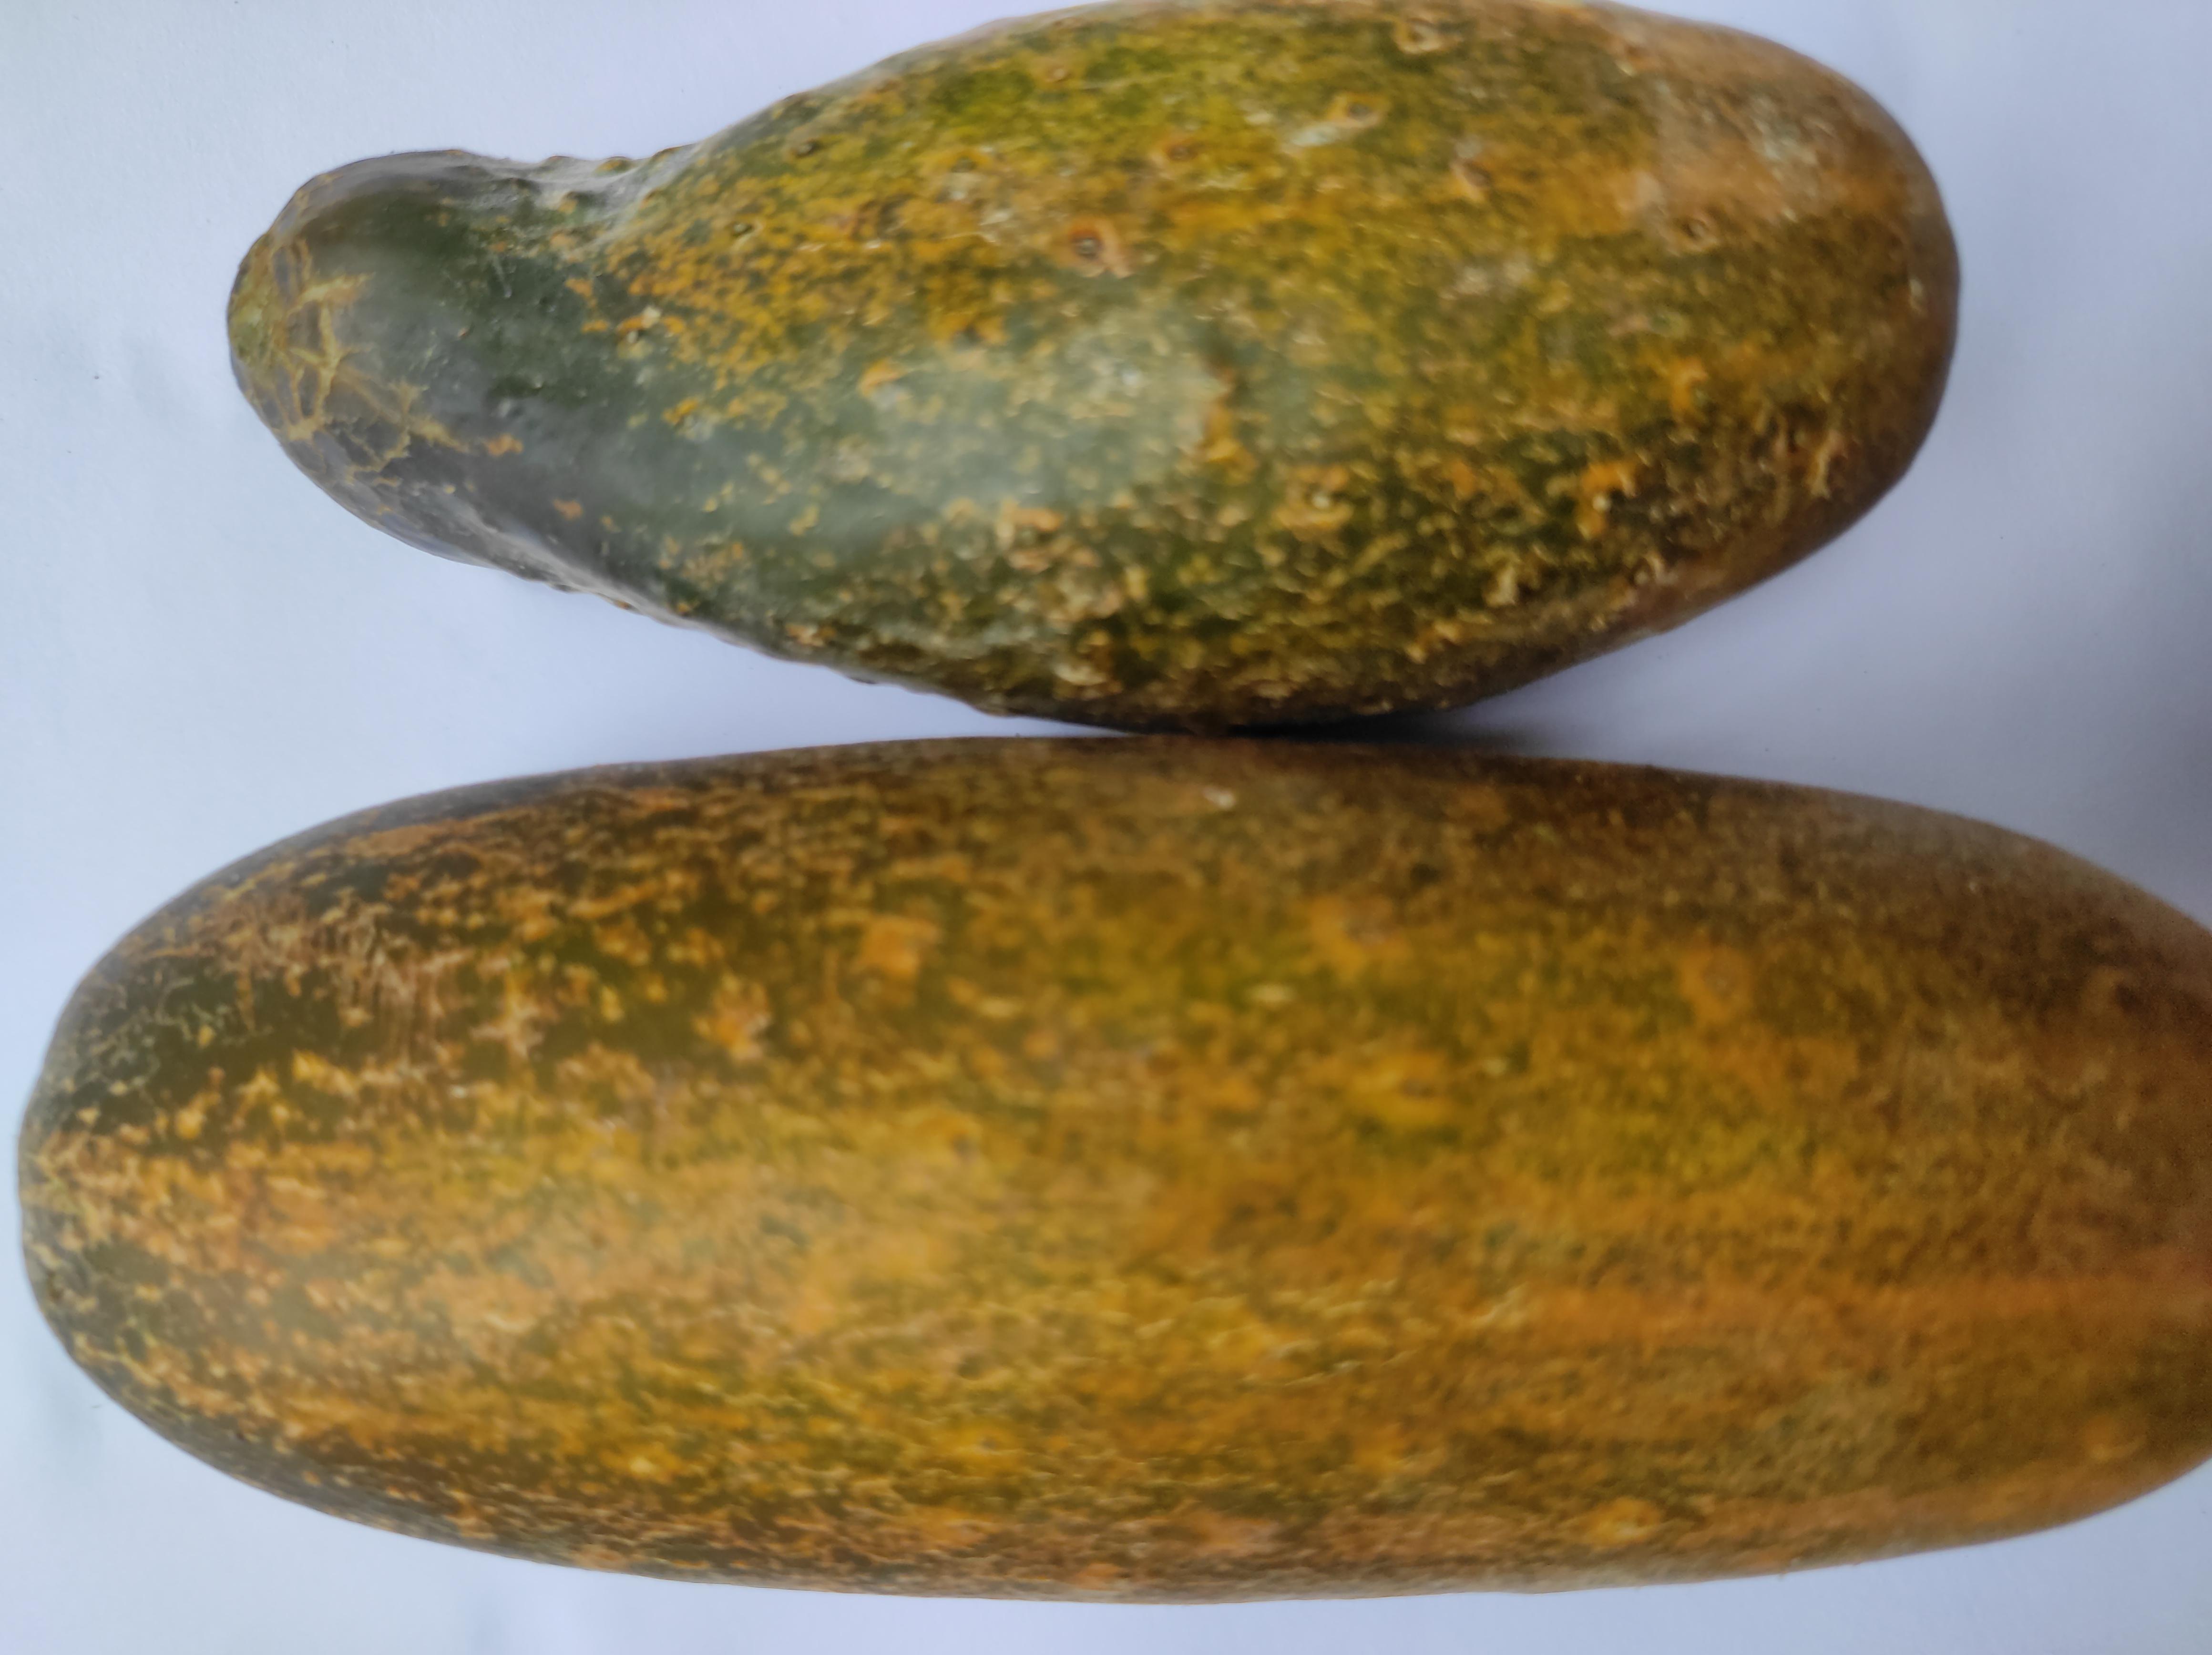
Label: Cucumber